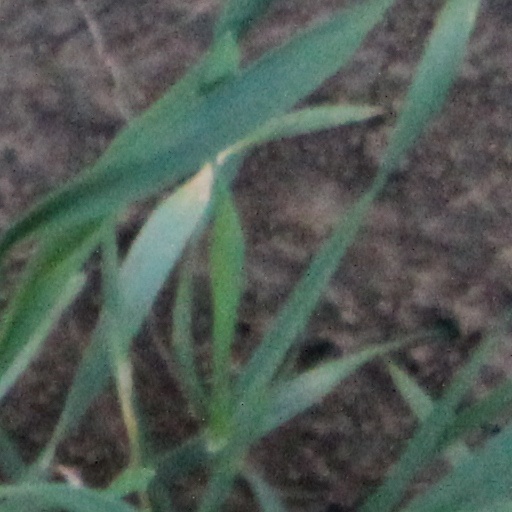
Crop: wheat